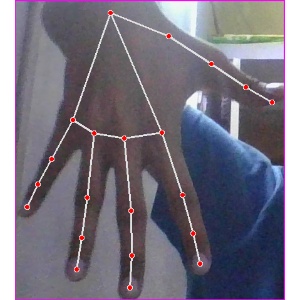
अक्षर: ढ